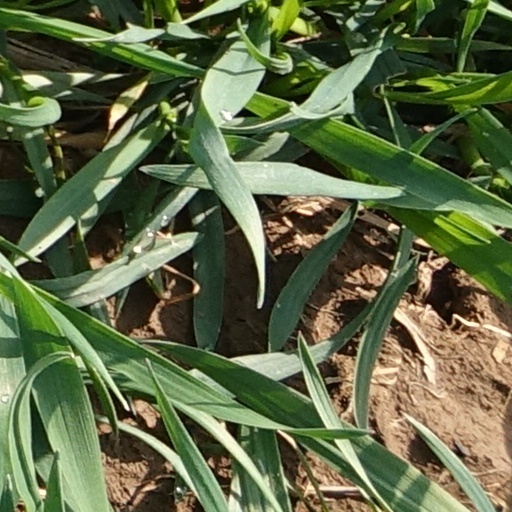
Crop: wheat